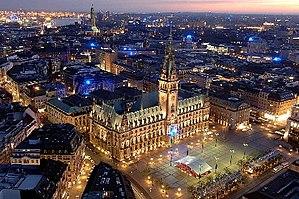
Une ville hanséatique est, en Europe du Nord, une ville qui, au Moyen Âge, a adhéré à la ligue marchande de la Hanse. Les liens entre ces villes de la Hanse étaient très souples et ne faisaient pas l'objet de traités. Il n'est donc pas aisé de définir quelles sont les villes qui, à une période ou une autre, appartiennent à la Hanse. La Hanse même n'a jamais publié de dénombrement des villes qui lui étaient rattachées. Elle a ainsi à titre d'exemple, refusé de fournir au roi d'Angleterre une liste détaillée, si tant est qu'une telle liste nominale ait jamais existé.